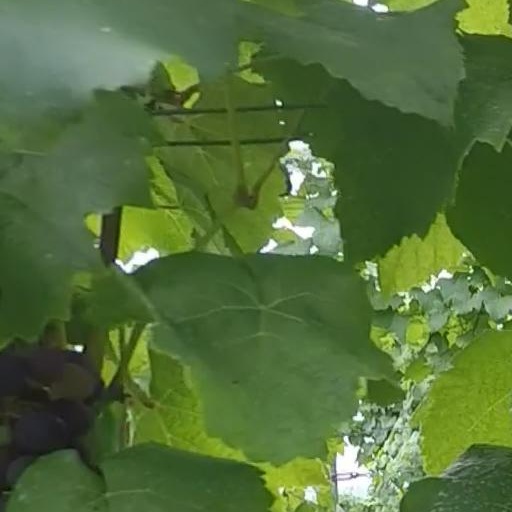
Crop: grape